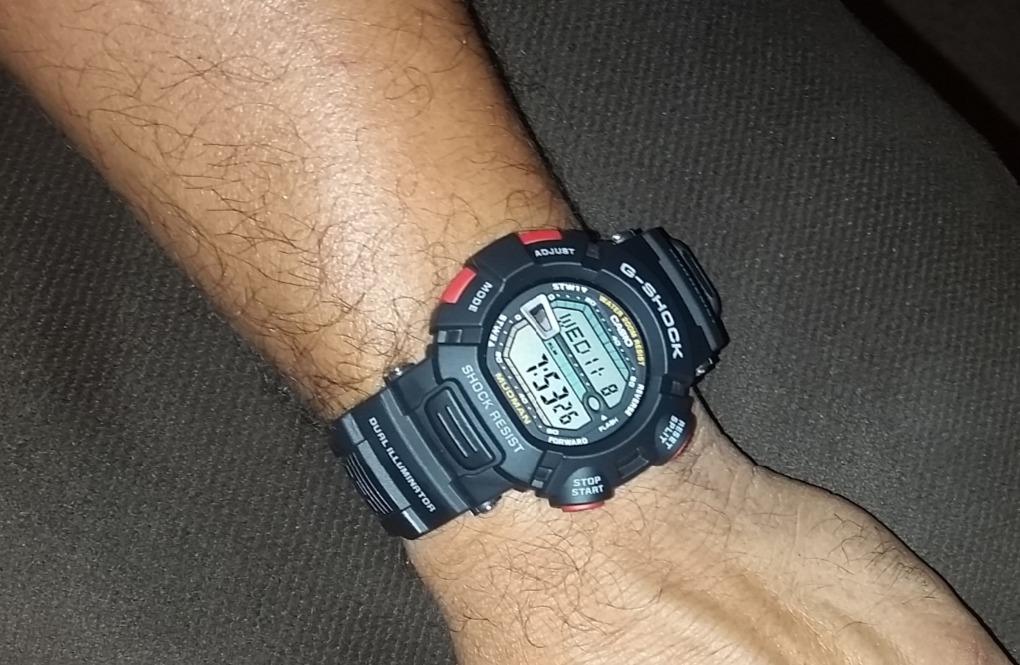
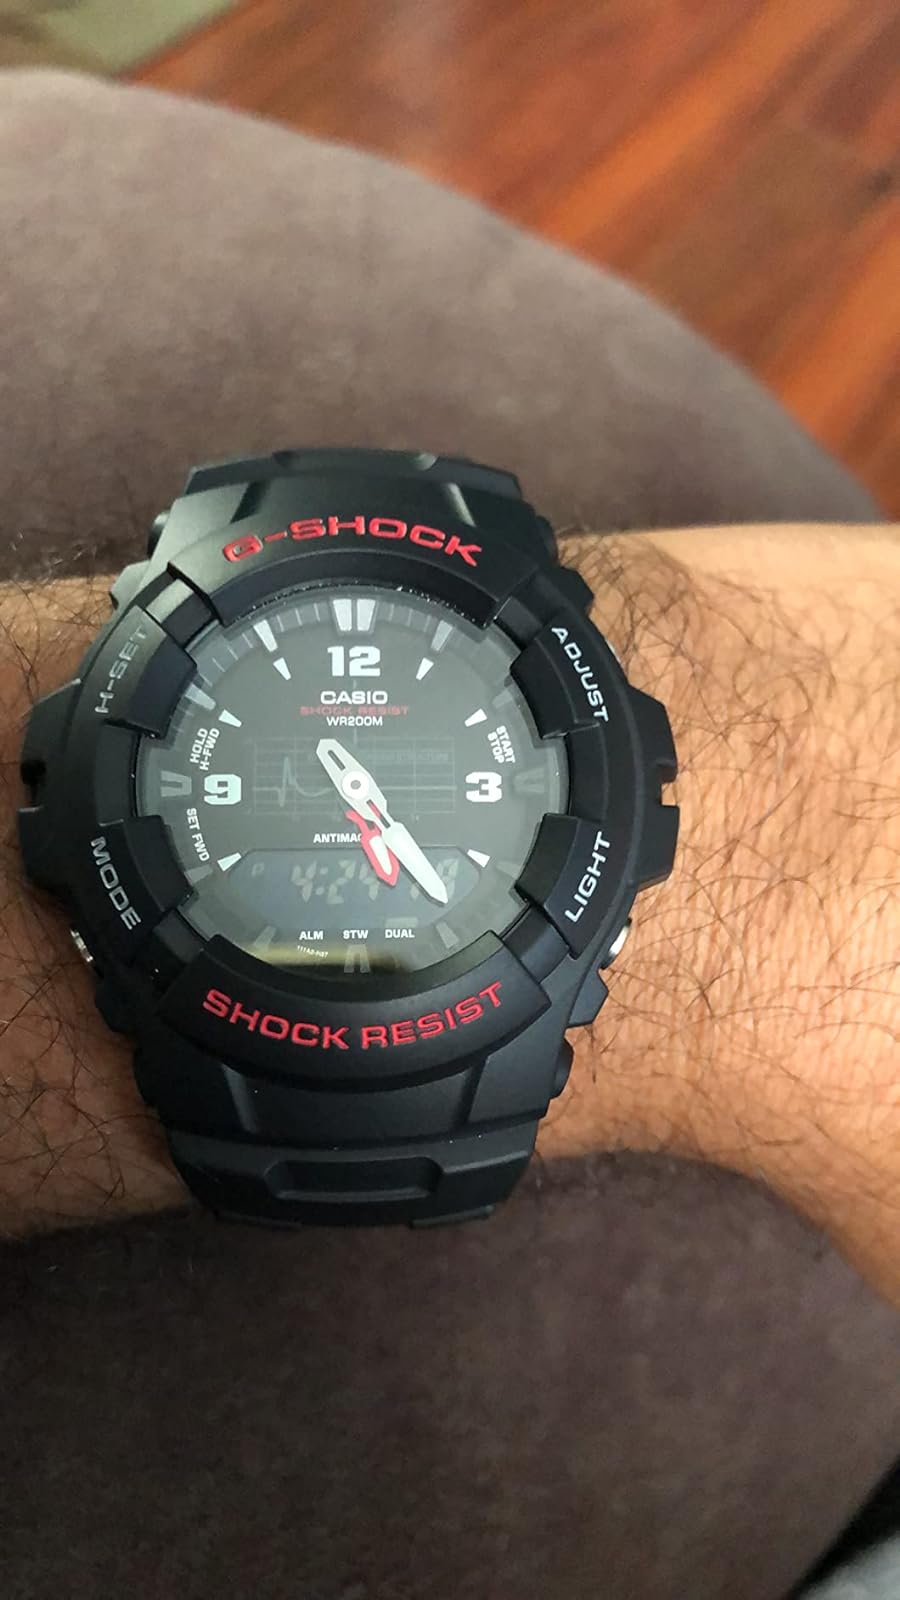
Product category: accessories_watch
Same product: no